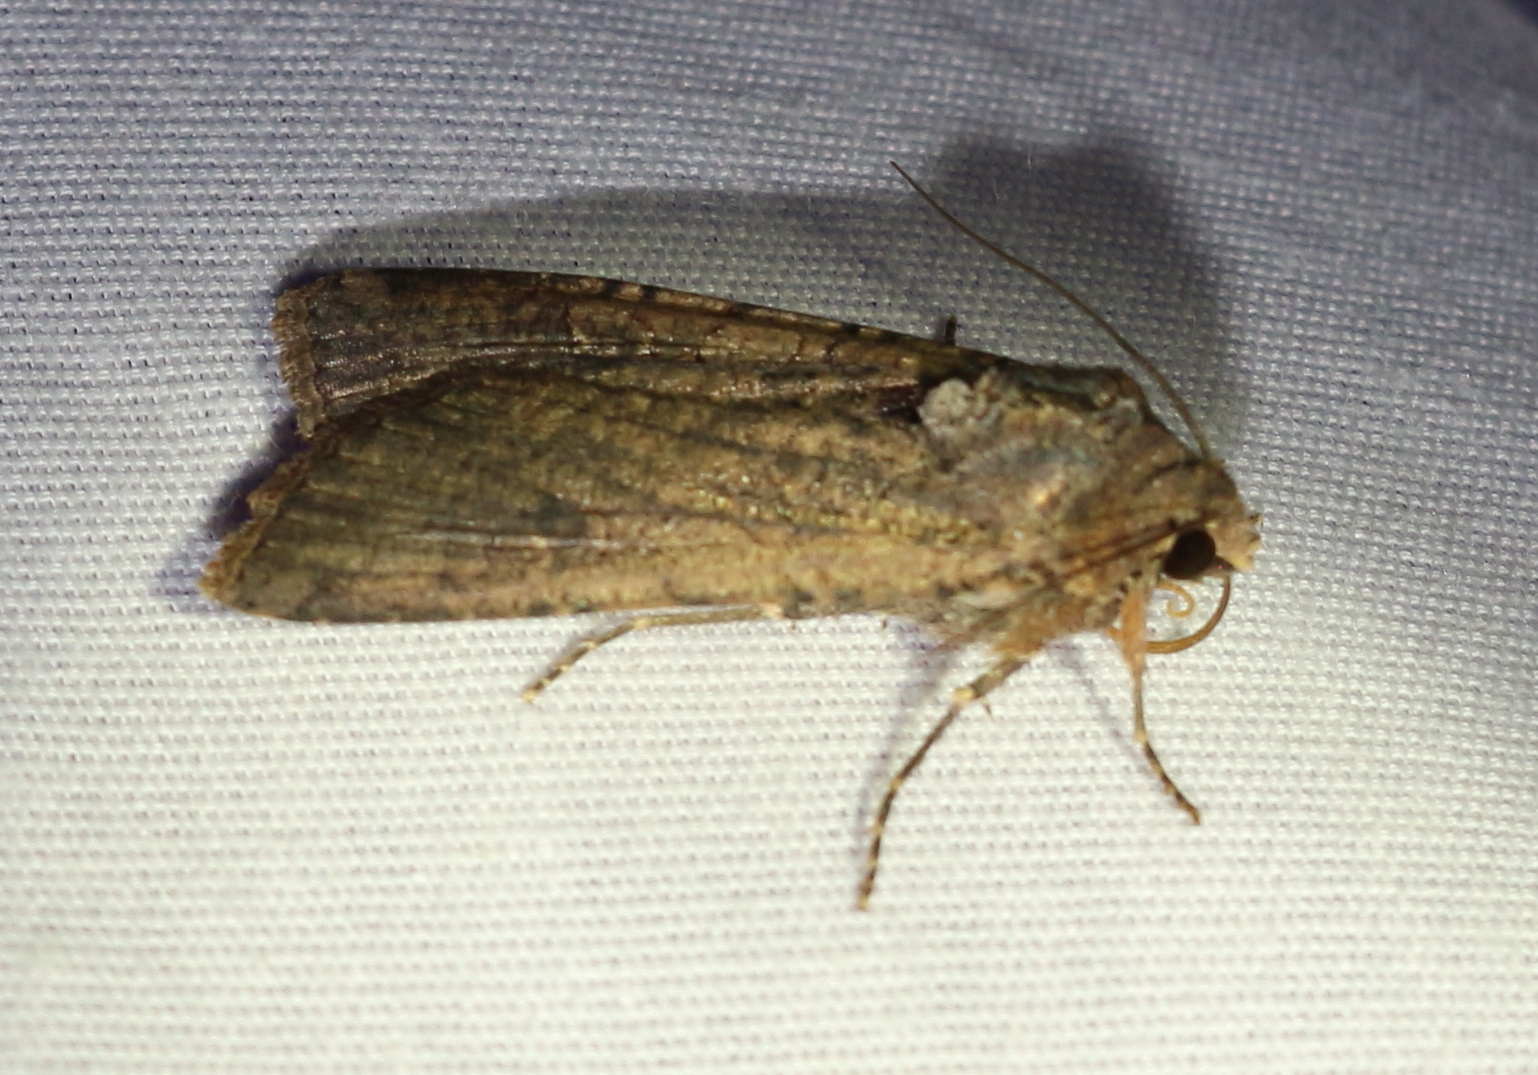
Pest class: cutworms